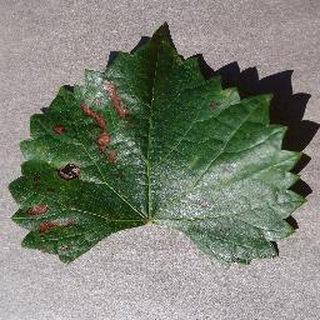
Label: grape_esca_black_measles